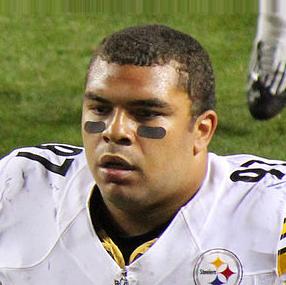
Age: 22